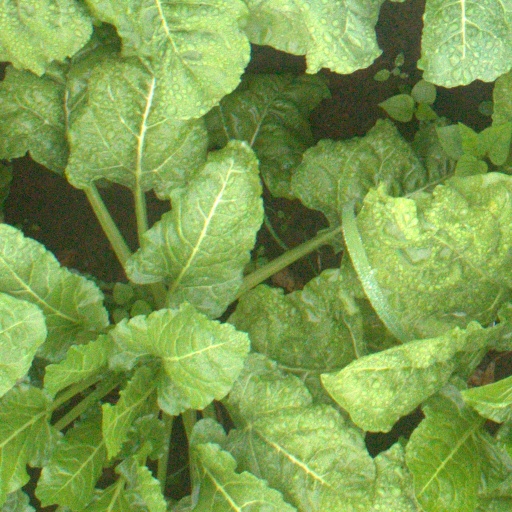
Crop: sugar beet